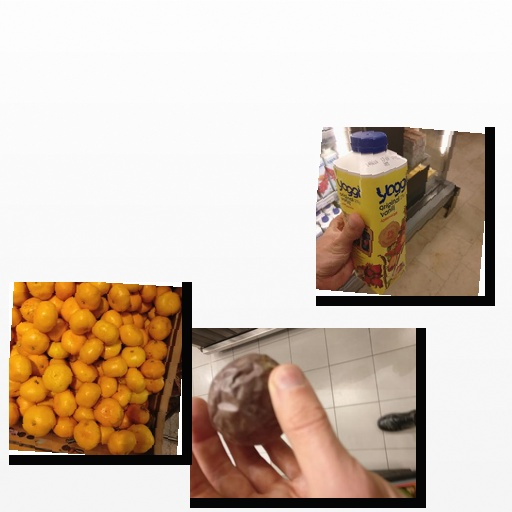
Food items: strawberry_yogurt, satsuma, passion_fruit